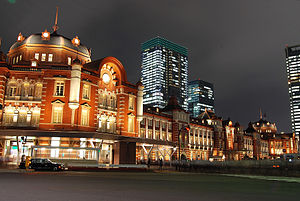
Tokyo / Trafik
Tokyo Station.
Tokyo er Japans hovedstad. Byen ligger på øen Honshu og har 13.942.856 indbyggere, mens præfekturet har 37.900.000 indbyggere inklusiv forstæder. Tokyo er over 80 km i udstrækning, hvilket gør området til det største byområde i verden.